Early Muslim conquests

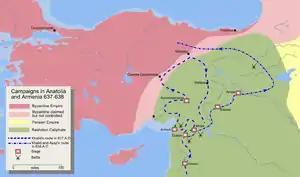
Arab campaigns in Anatolia 637–638

After a two-year siege, the garrison of Jerusalem surrendered rather than starve to death; under the terms of the surrender Caliph Umar promised to tolerate the Christians of Jerusalem and not to turn churches into mosques. True to his word, Umar allowed the Church of the Holy Sepulchre to remain, with the caliph praying on a prayer rug outside of the church. The loss to the Muslims of Jerusalem, the holiest city to Christians, proved to be the source of much resentment in Christendom. The city of Caesarea Maritima continued to withstand the Muslim siege—as it could be supplied by sea—until it was taken by assault in 640.